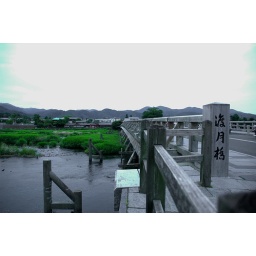
The bridge crossing the river in Arashiyama, Kyoto, Japan.